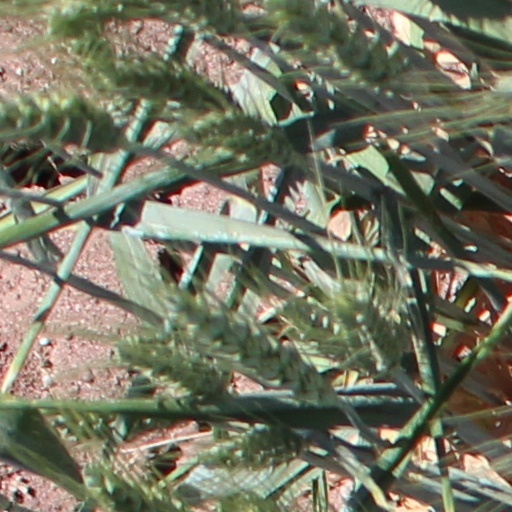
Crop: wheat